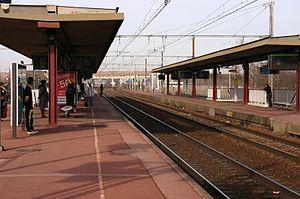
La gare de Savigny-le-Temple - Nandy est une gare ferroviaire française de la ligne de Paris-Lyon à Marseille-Saint-Charles, située sur le territoire de la commune de Savigny-le-Temple, dans le département de Seine-et-Marne, en région Île-de-France.